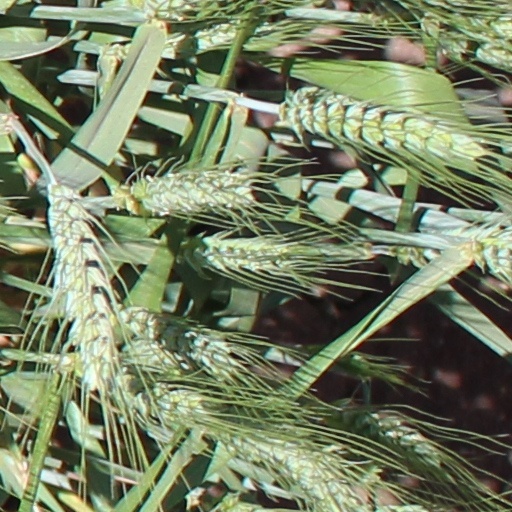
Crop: wheat